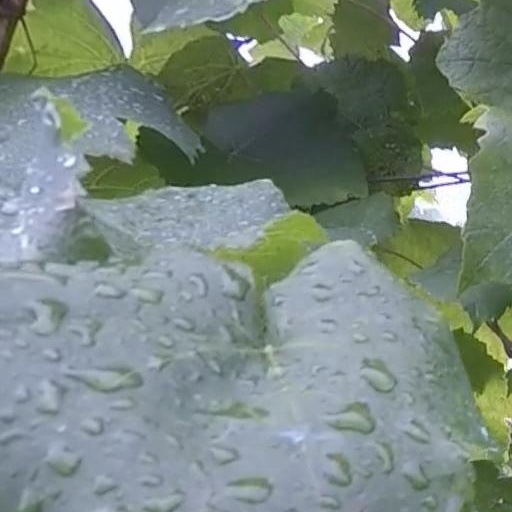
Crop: grape